Areas of Outstanding Natural Beauty in Wales

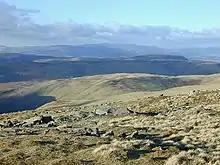
Pen Pumlumon Arwystli in the proposed Cambrian Mountains

Conservation areas proposed in the 1947 Hobhouse Report; with their proposed size; but extent into Wales unknown, may be only in England or extend into Wales: